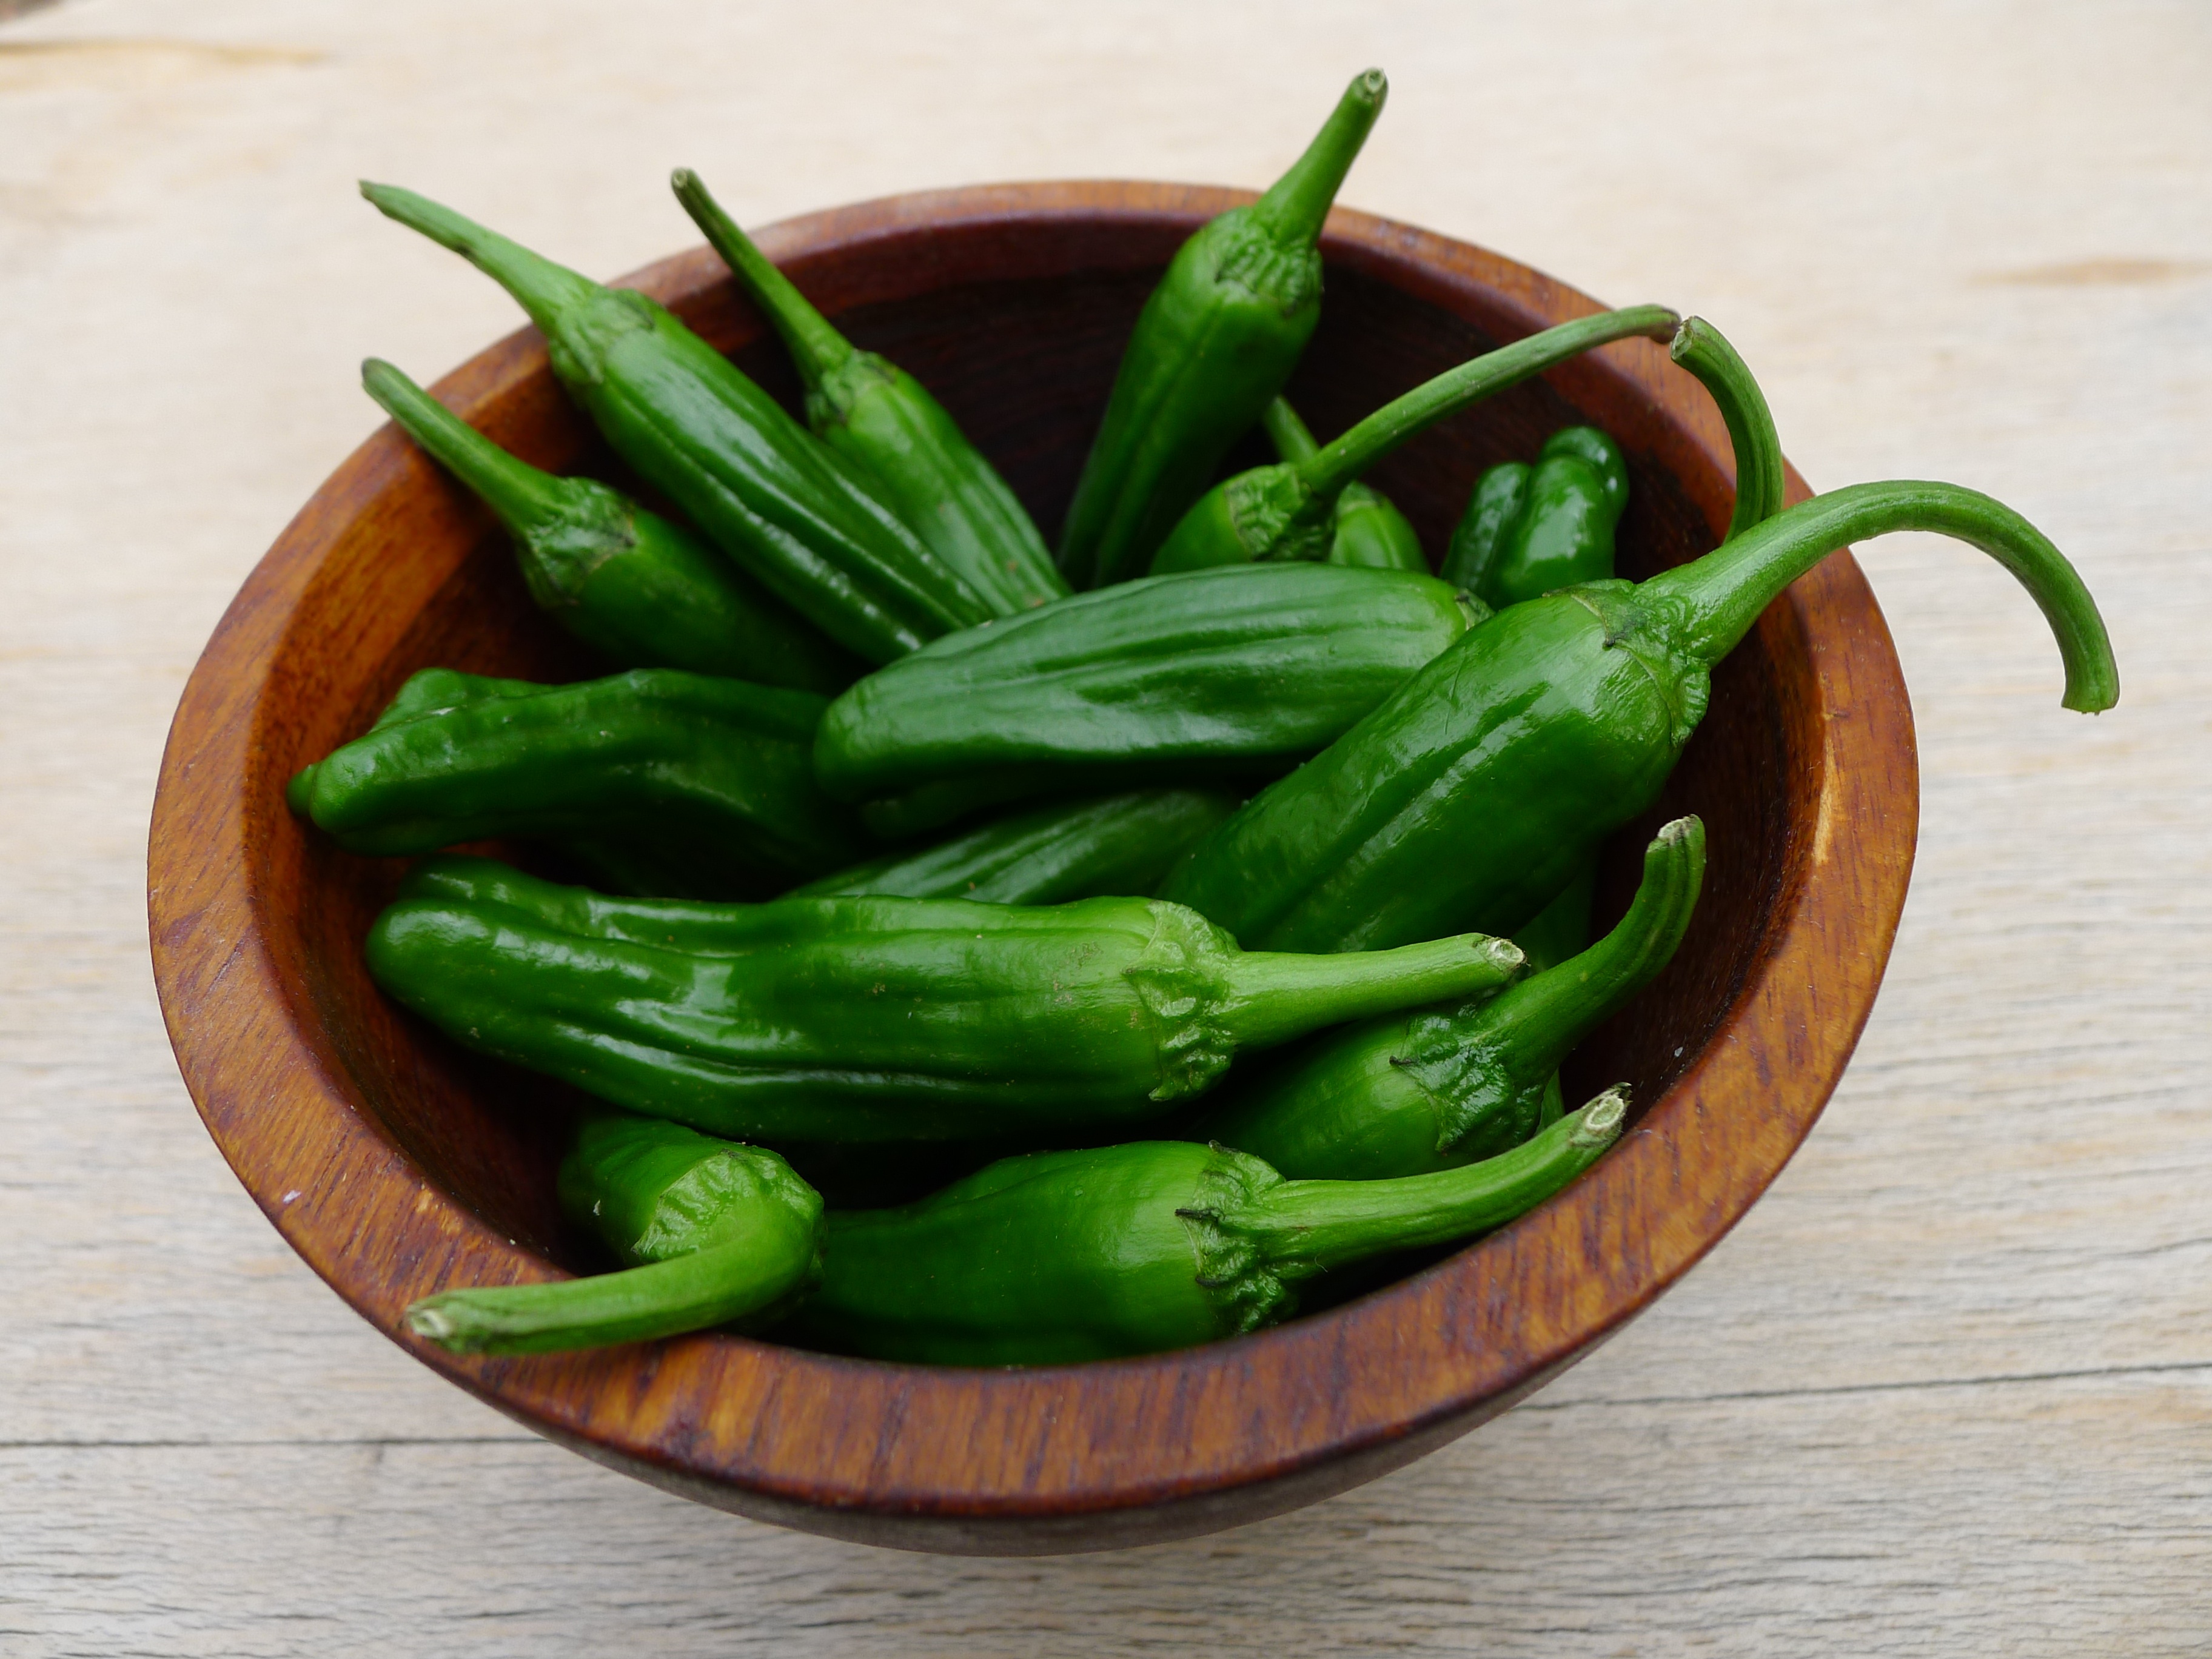
plant, asian, food, produce, vegetable, fresh, peppers, spicy, tapas, organic, appetizer, flowering plant, jalapeno, chili pepper, shishito peppers, cayenne pepper, land plant, bird's eye chili, serrano pepper, peperoncini, bell peppers and chili peppers, pimiento